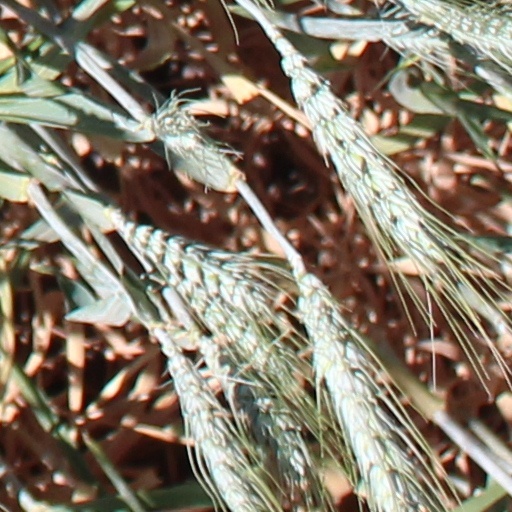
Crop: wheat